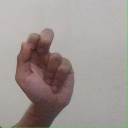
अक्षर: ढ